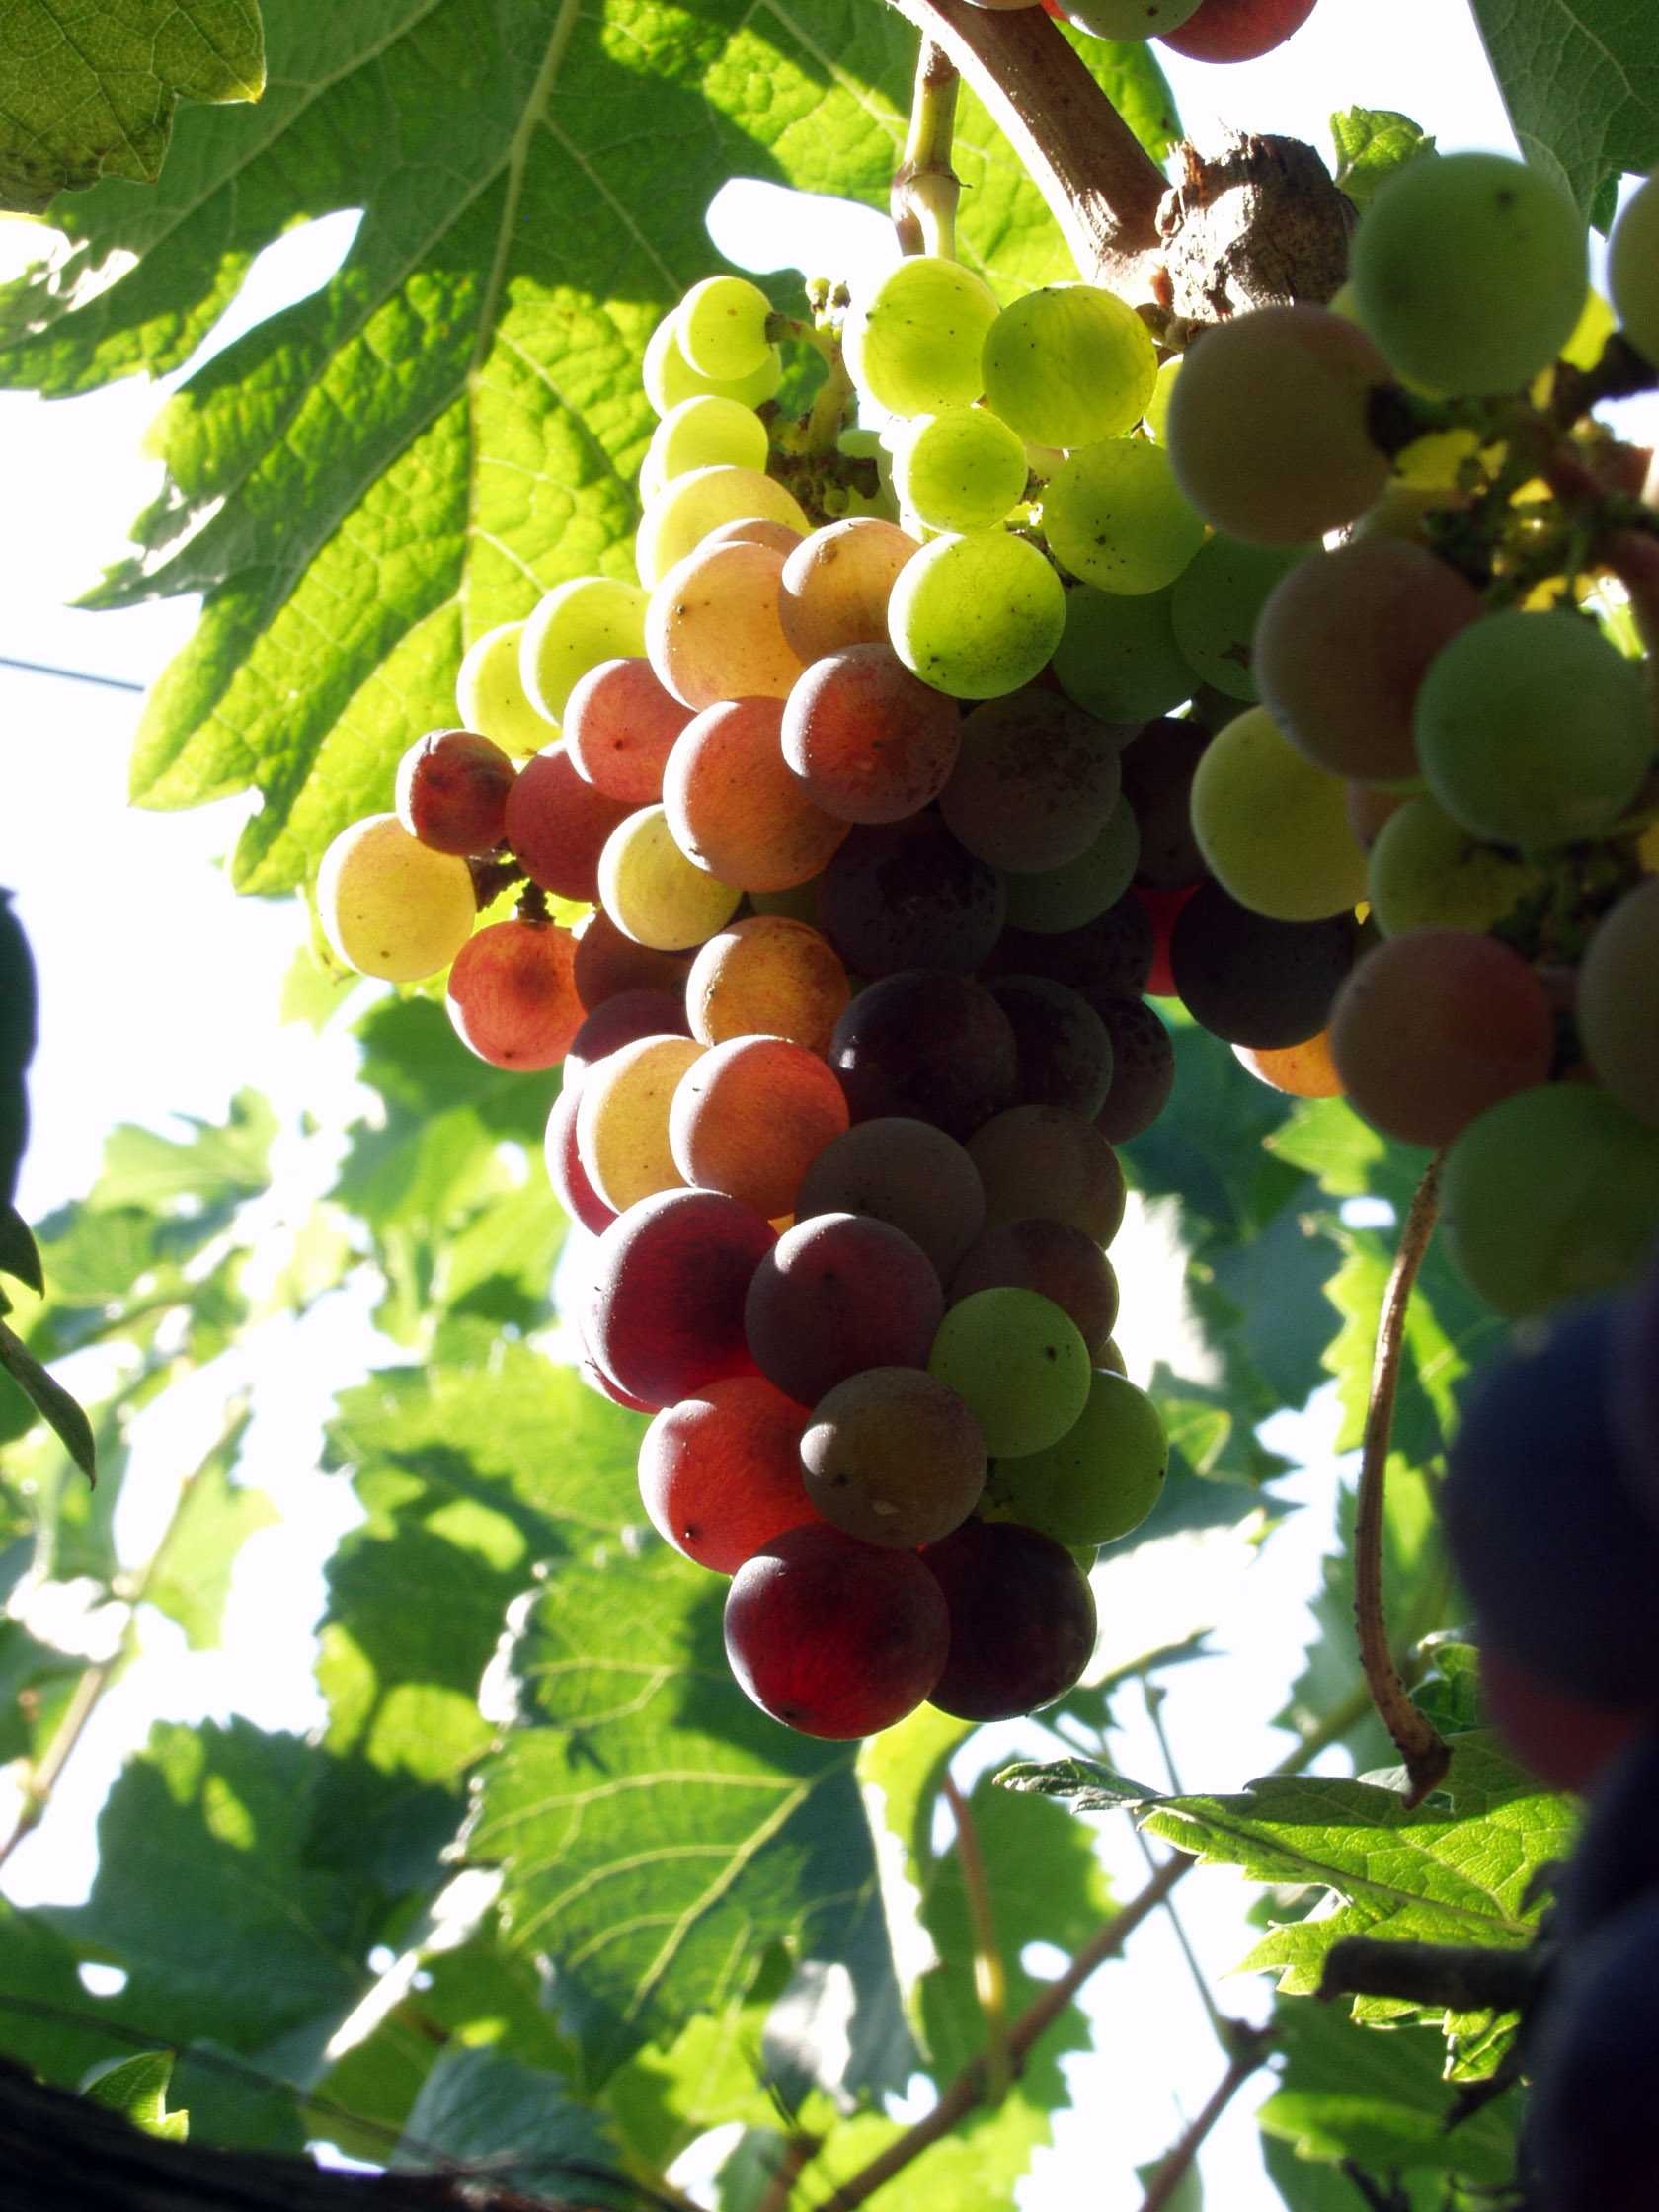
Label: Grapes